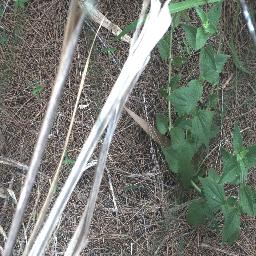
Label: siam_weed